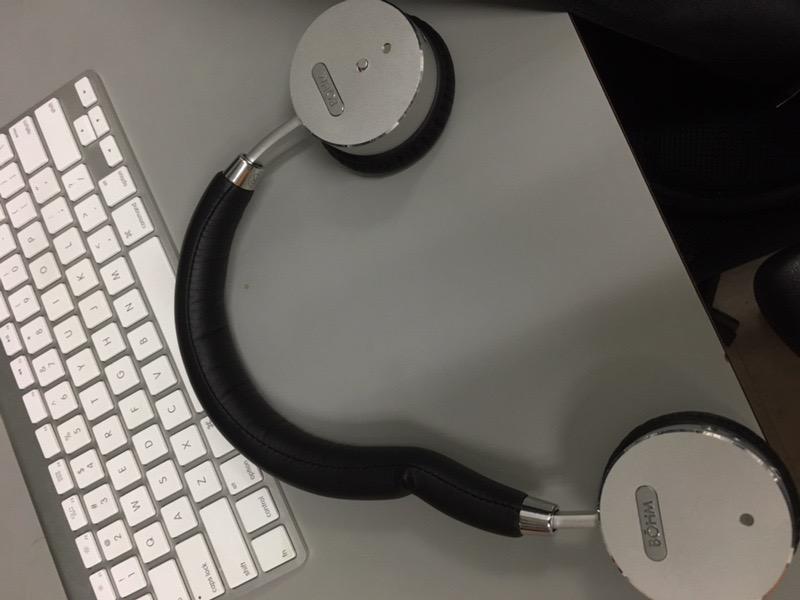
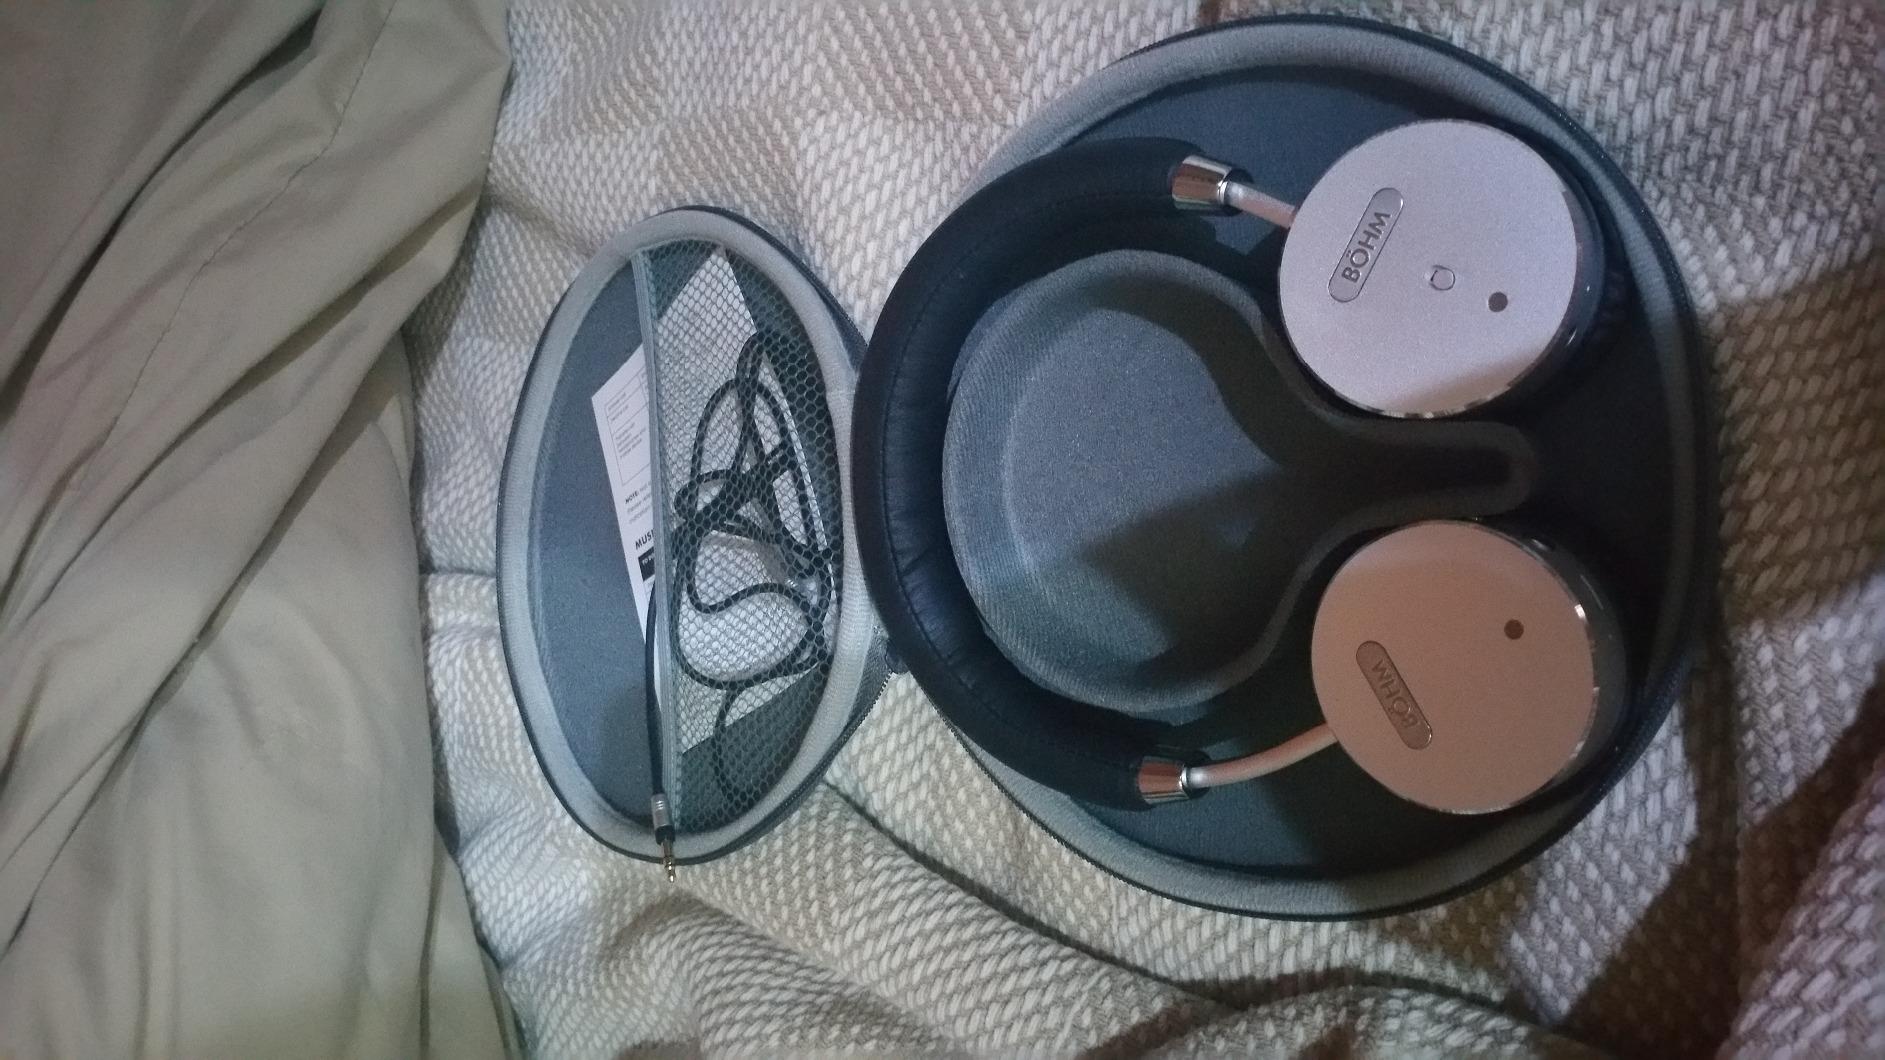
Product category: headphones
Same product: yes